Tetrode

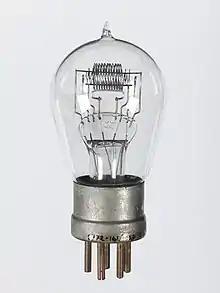
Tetrode of the Bi-Grid Valve type

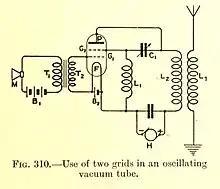
Circuit using bi-grid tetrode oscillator as AM transmitter. H is a source of high voltage.

One application is shown in the illustration. This is recognisable as an AM telephony transmitter in which the second grid and the anode form a power oscillator, and the first grid acts as a modulating electrode. The anode current in the valve, and hence the RF output amplitude, is modulated by the voltage on G1, which is derived from a carbon microphone.